JGR Class 5100

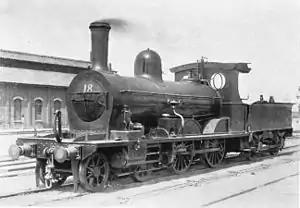
Locomotive No. 18 before being classified Class 5100

The was a type of 4-4-0 steam locomotive used on Japanese Government Railways. The two locomotives, numbered 18 and 20, were built by Kitson and Company in the United Kingdom in 1874 as 0-6-0 locomotives of the later JGR Class 7010. They were rebuilt into 4-4-0 wheel arrangement passenger locomotives at Kobe in 1876. In 1909, the two locomotives were classified Class 5100, becoming numbers 5100 and 5101.